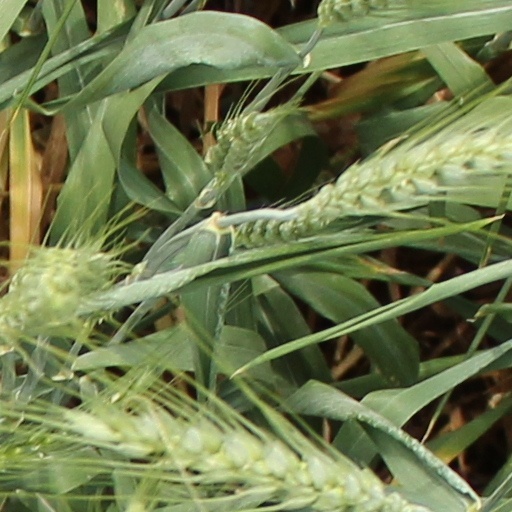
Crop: wheat